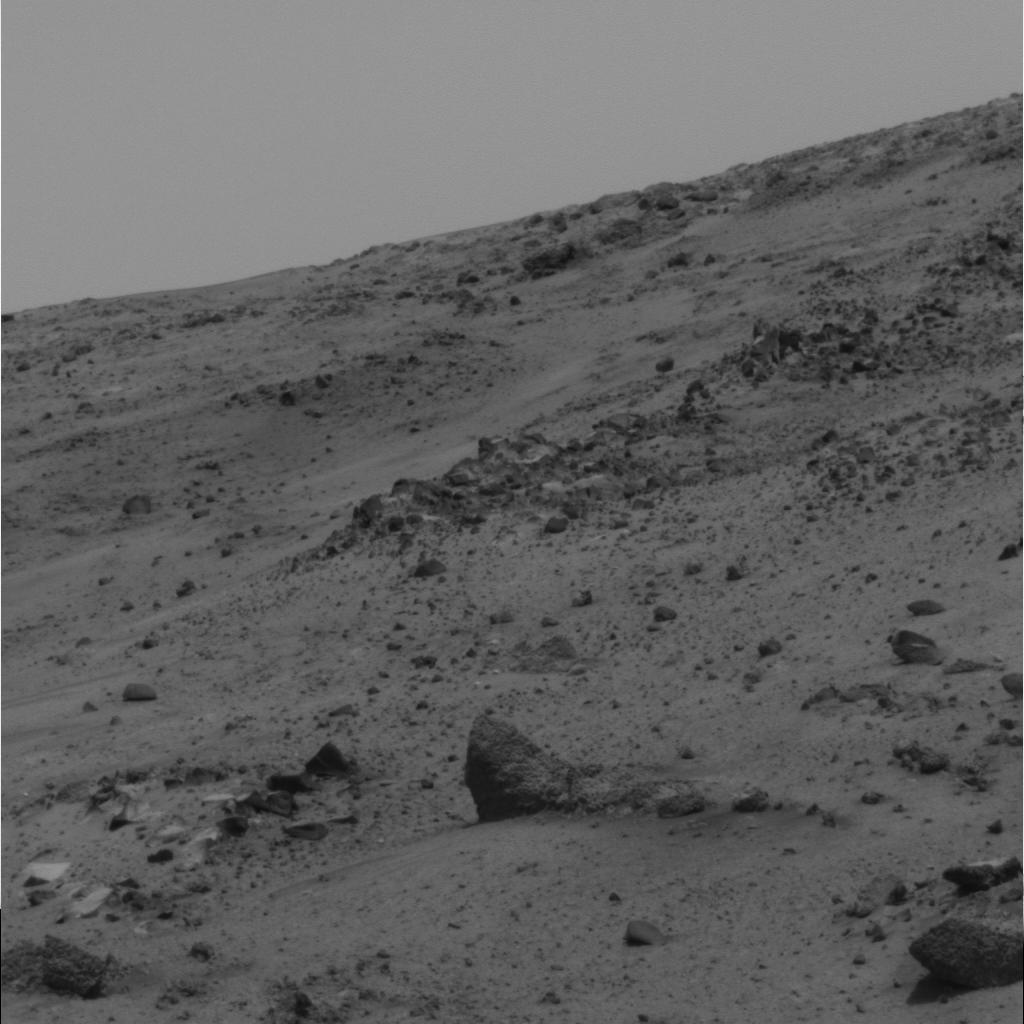
Surface features visible: Rock Outcrops, Float Rocks, Clasts, Soil, Distant Vista, Sky